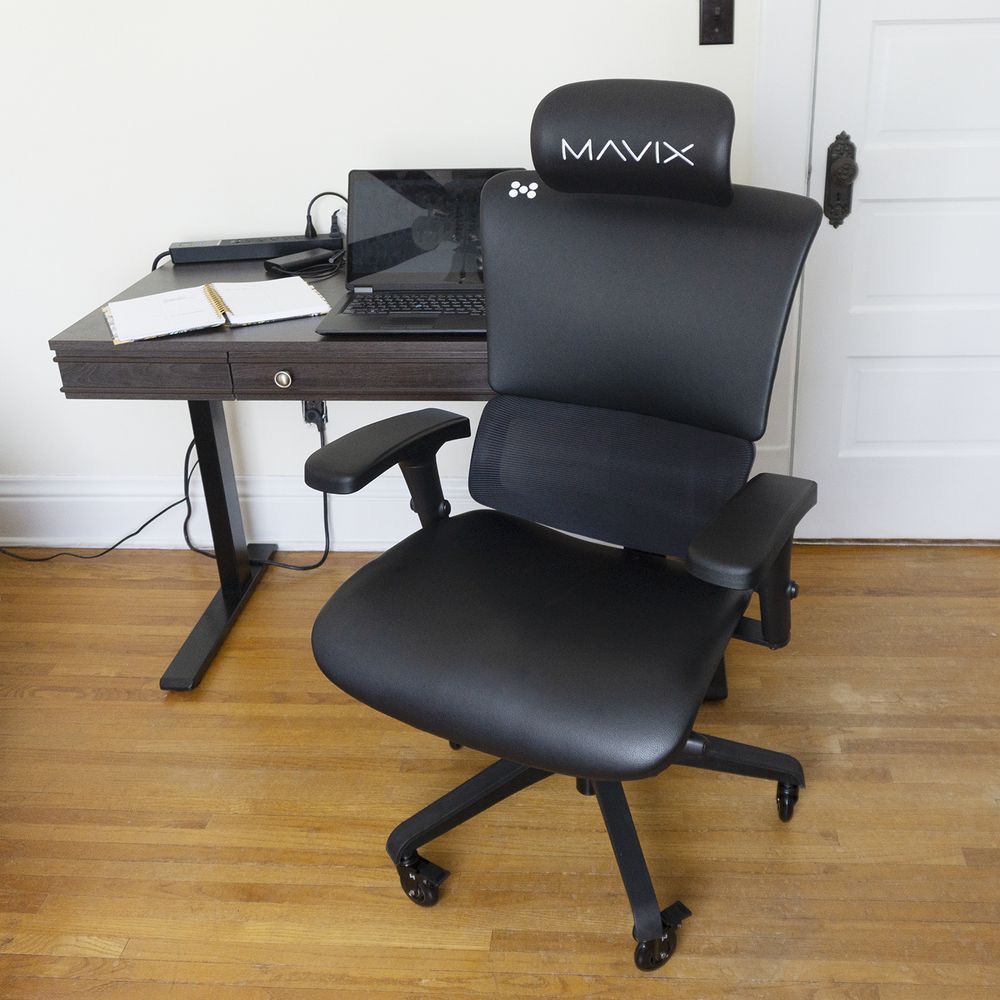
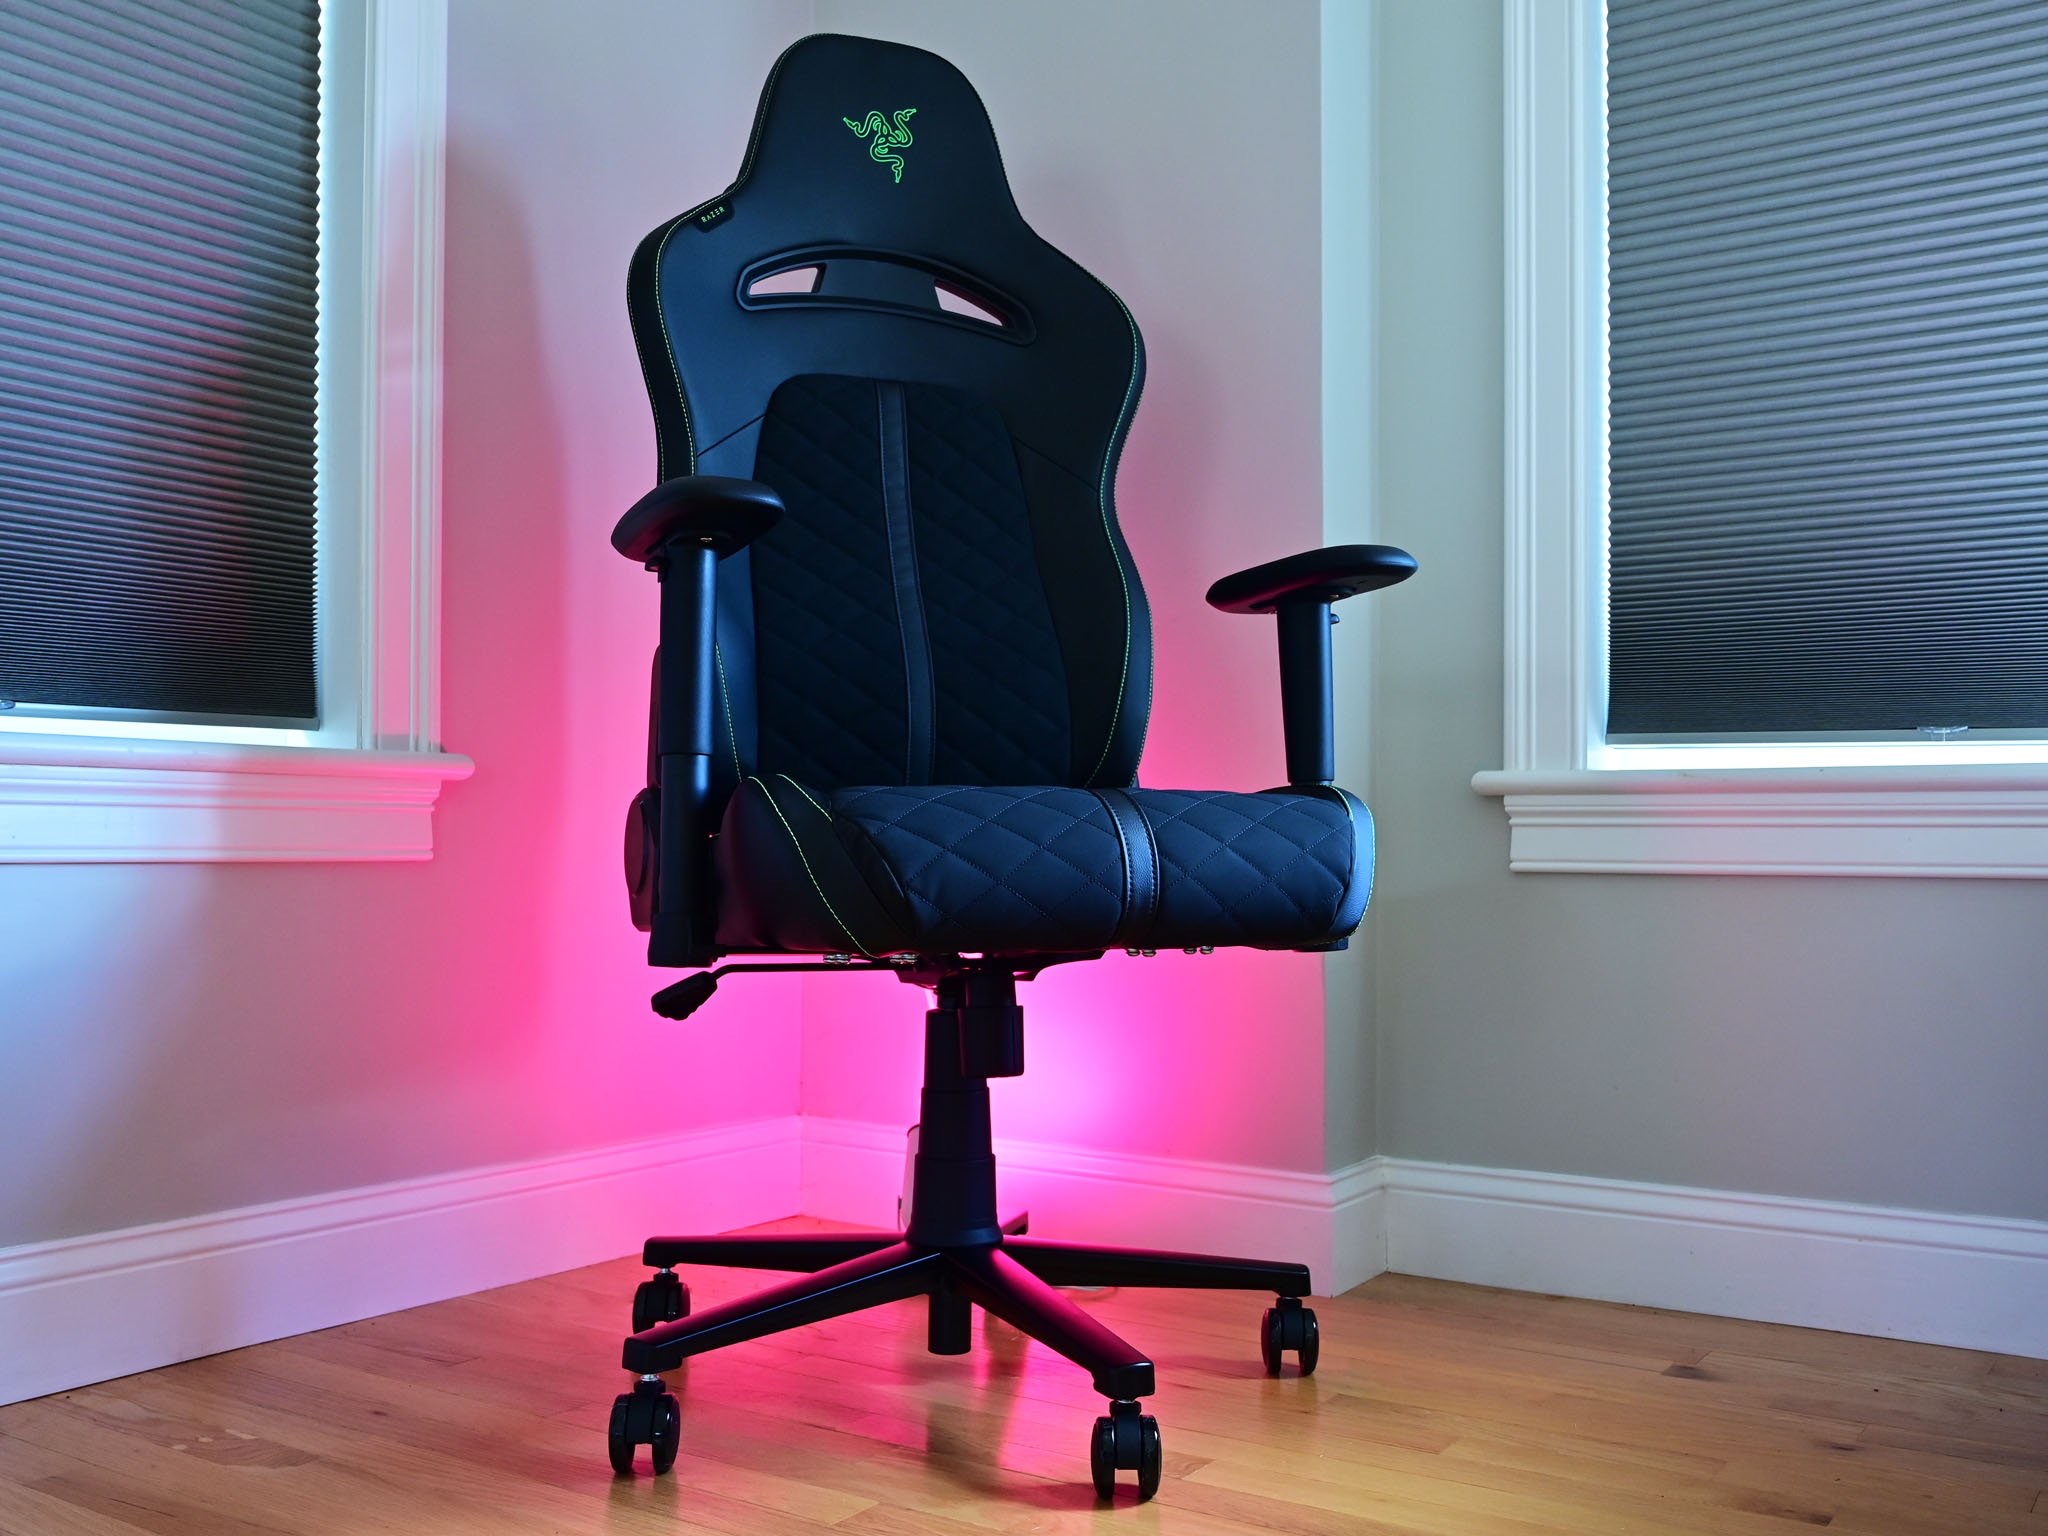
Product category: items_chair
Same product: no